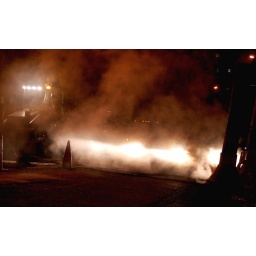
Watching the ball drop has me remembering all the fun I had walking and shooting in New York last year.